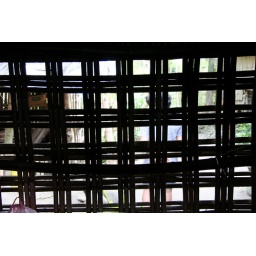
looking through the kitchen walls of a village home in the Visayas region of the Philippines.